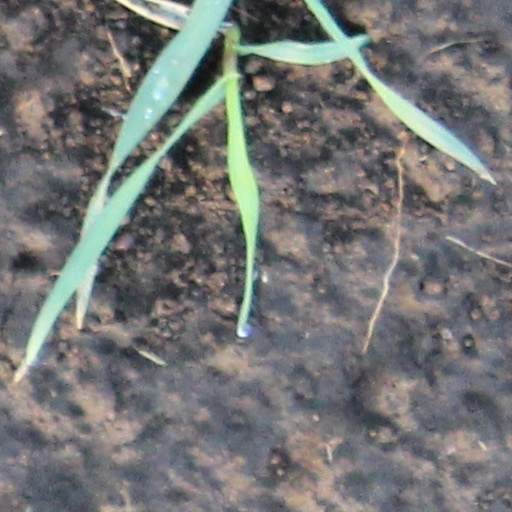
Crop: wheat